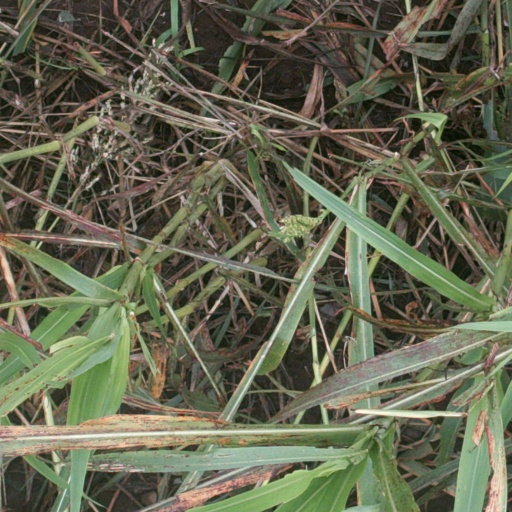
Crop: sorghum